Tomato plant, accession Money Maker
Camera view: horizontal (90 deg, fisheye); turntable rotation: 90 degrees
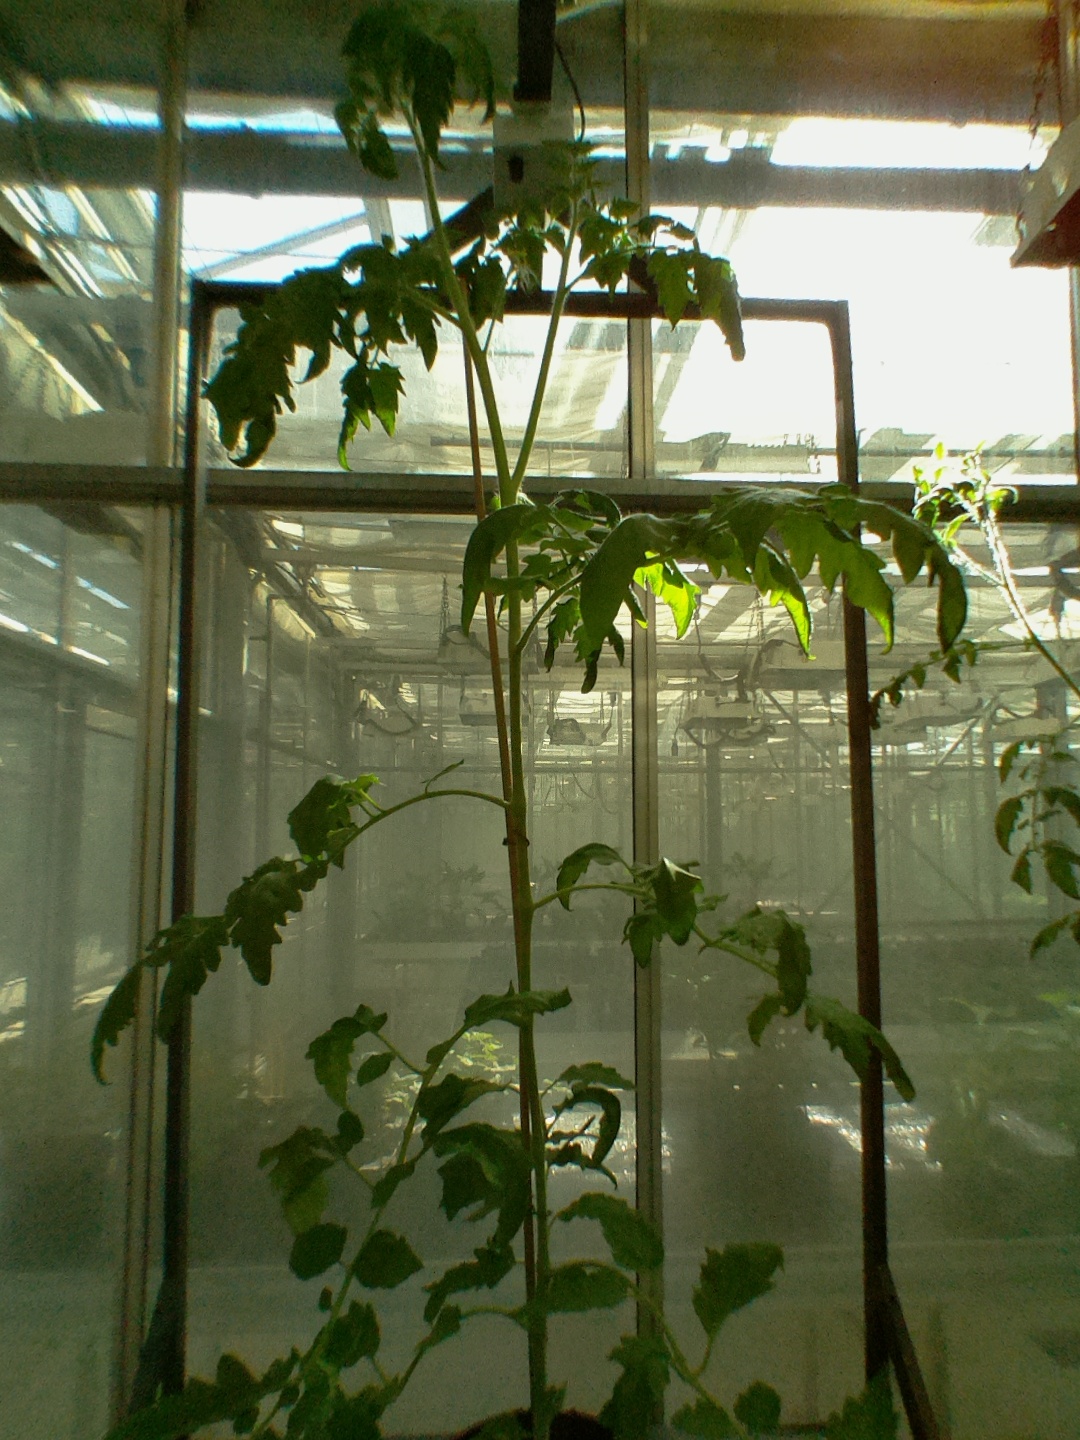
BBCH growth stage 61: 10%-20% of flowers open